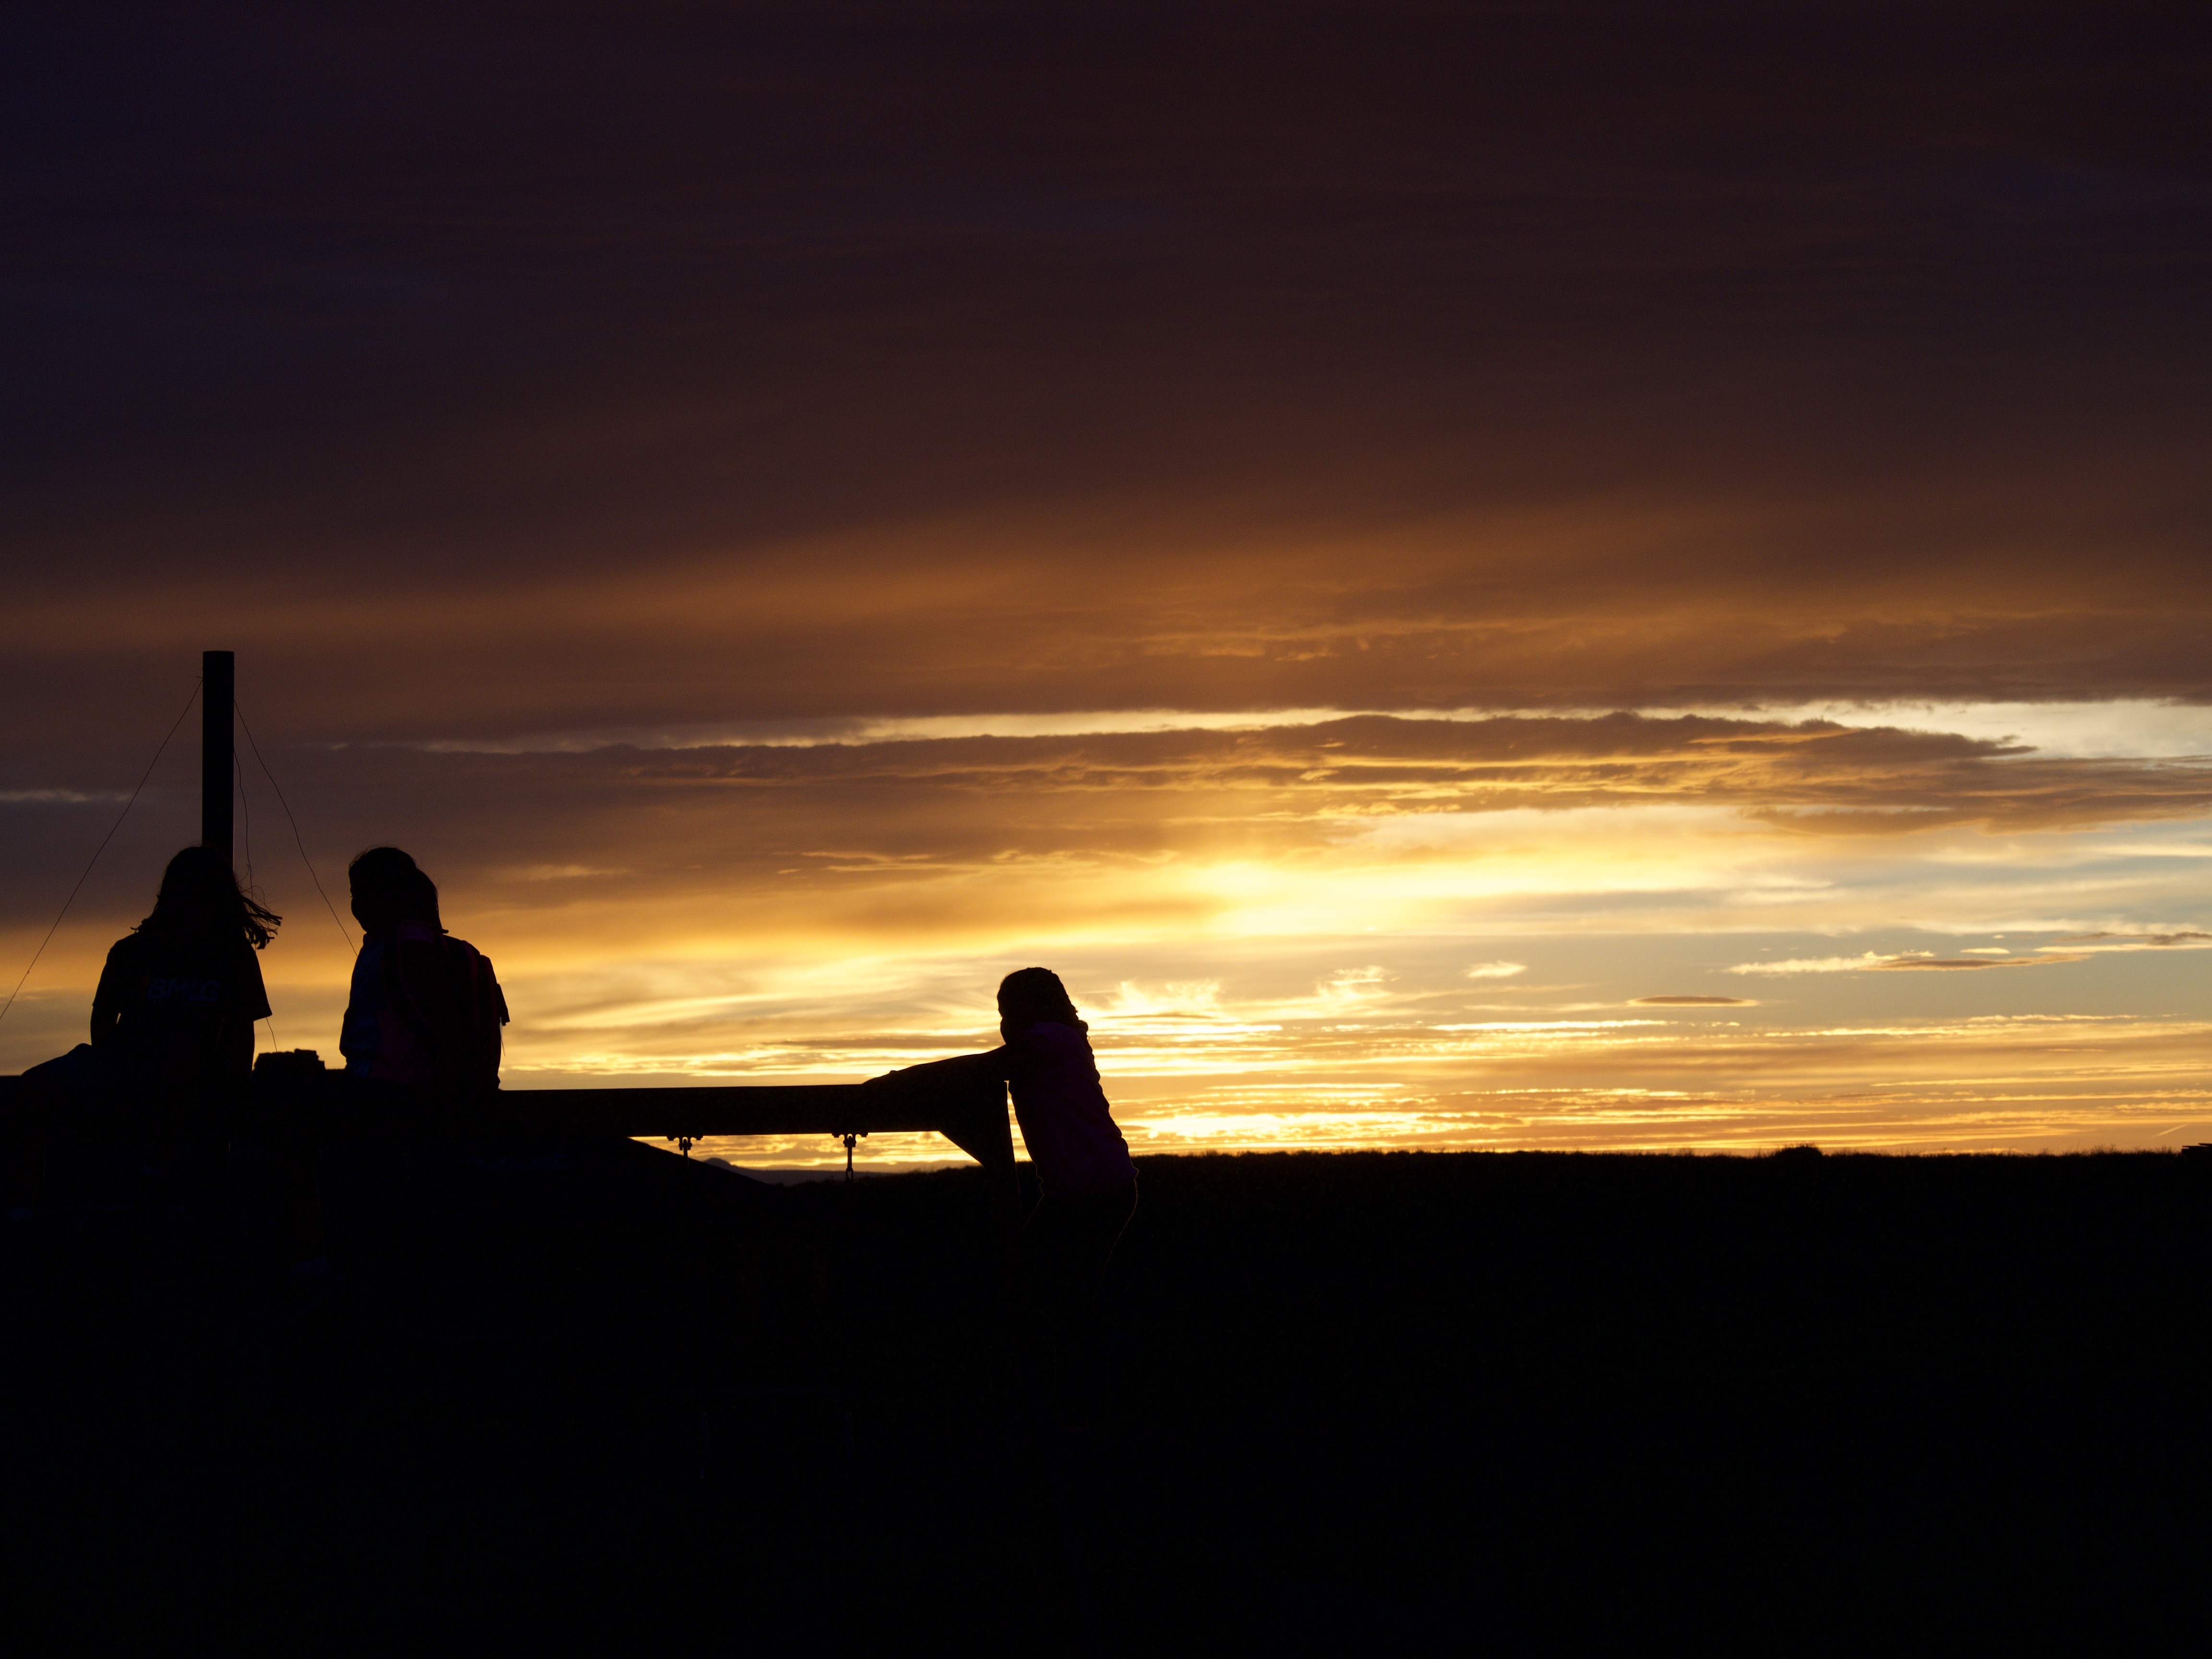
sea, horizon, silhouette, cloud, sky, sunrise, sunset, sunlight, morning, dawn, dusk, evening, afterglow